The Haunter of the Dark

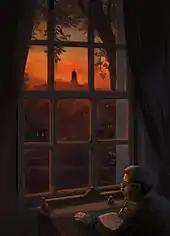
Robert Blake, as imagined by Jarkko Naas

Robert Harrison Blake is a fictional horror writer who first appears, unnamed, in Robert Bloch's 1935 story "The Shambler from the Stars". In Lovecraft's sequel, Blake dies while investigating the Starry Wisdom cult of Enoch Bowen. Lovecraft modeled Blake on Bloch, but also gave him characteristics that evoke Clark Ashton Smith and Lovecraft himself.